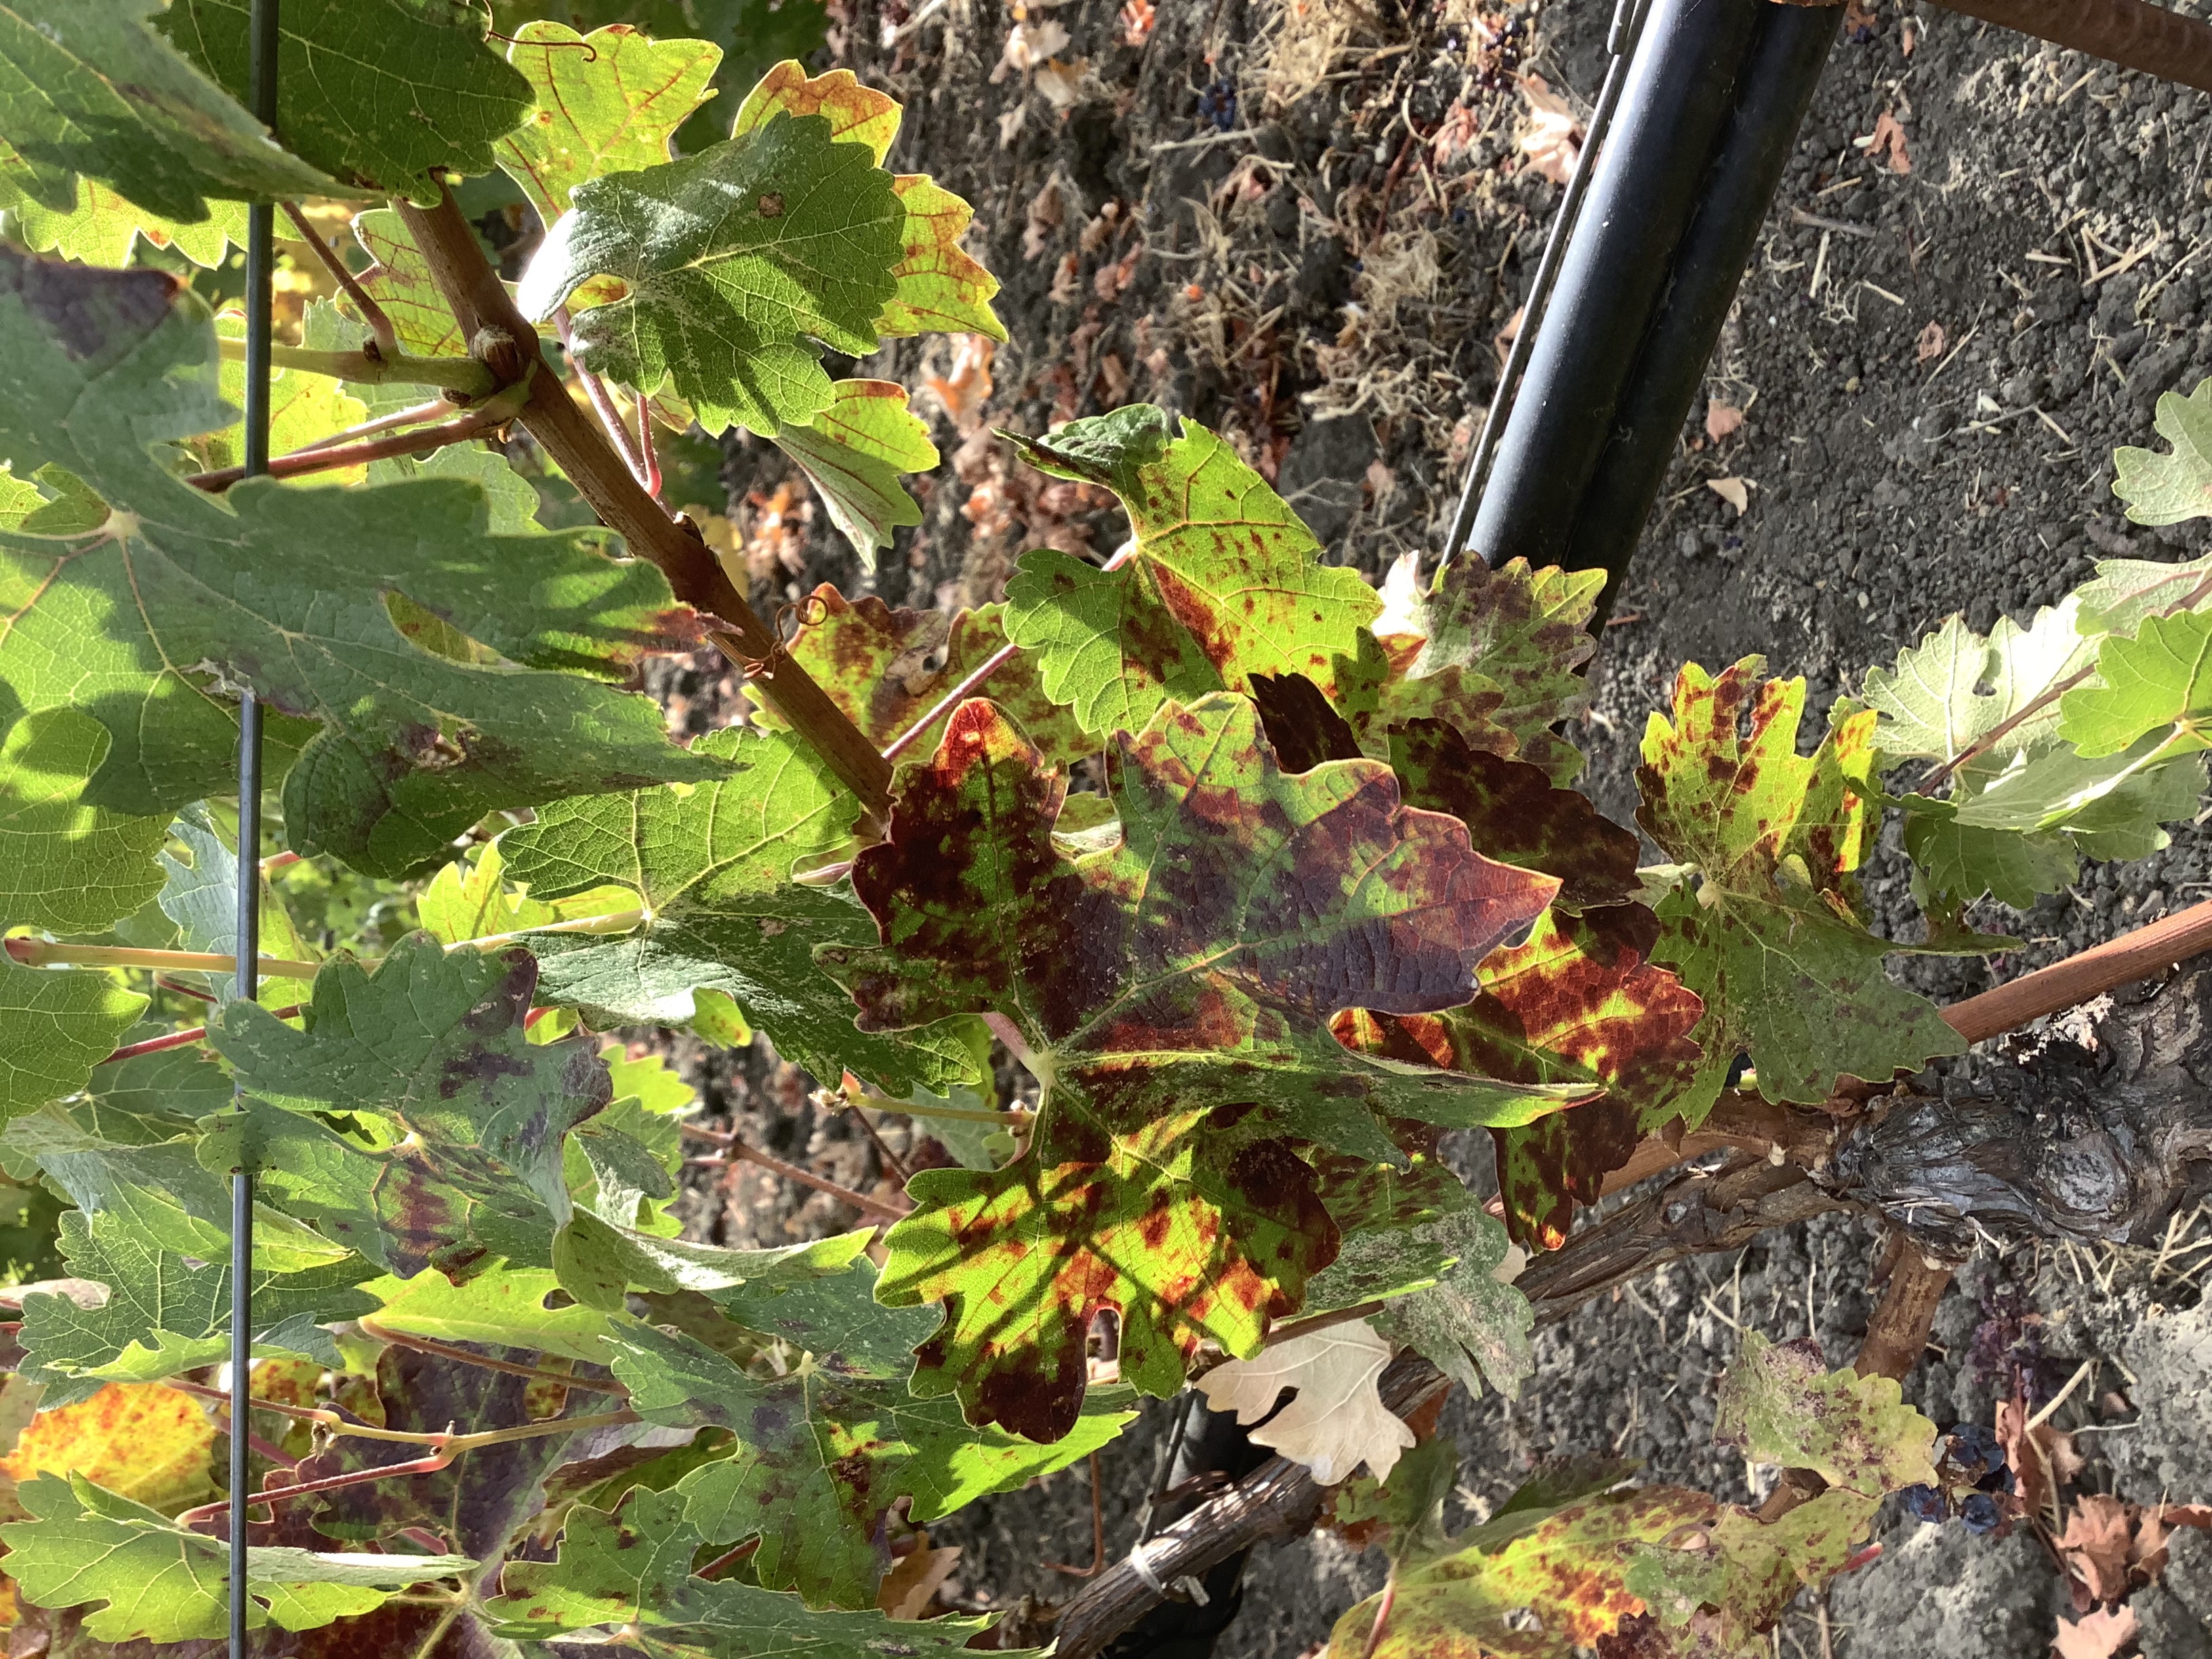
Label: Red Blotch